Quahog parasite unknown

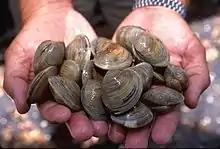
Quahog clams

The quahog parasite unknown, or QPX, is a single-celled protist parasite in the class Labyrinthulomycota that affects hard clams ("Mercenaria mercenaria"; quahogs), both cultured and wild.